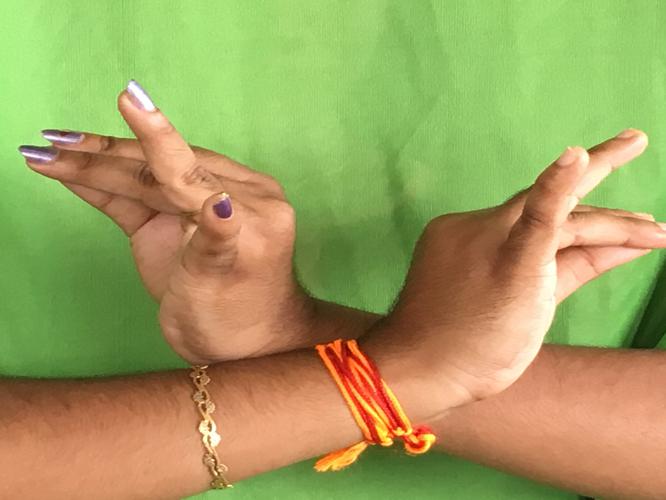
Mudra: Katakavardhana
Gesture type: double_hand